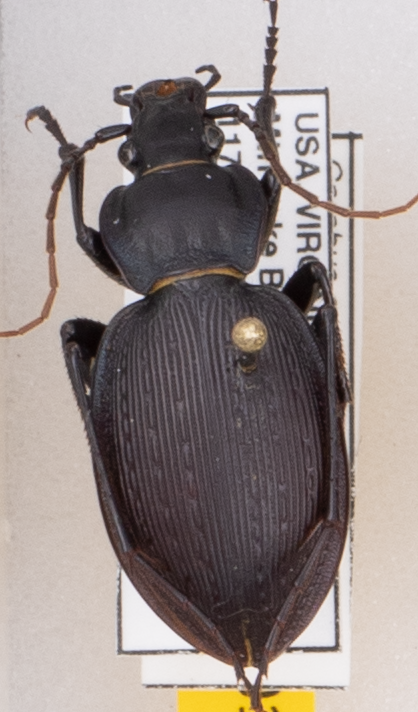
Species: Carabus goryi
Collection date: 2019-09-10
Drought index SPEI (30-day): -1.93
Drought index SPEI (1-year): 1.69
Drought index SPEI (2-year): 1.69